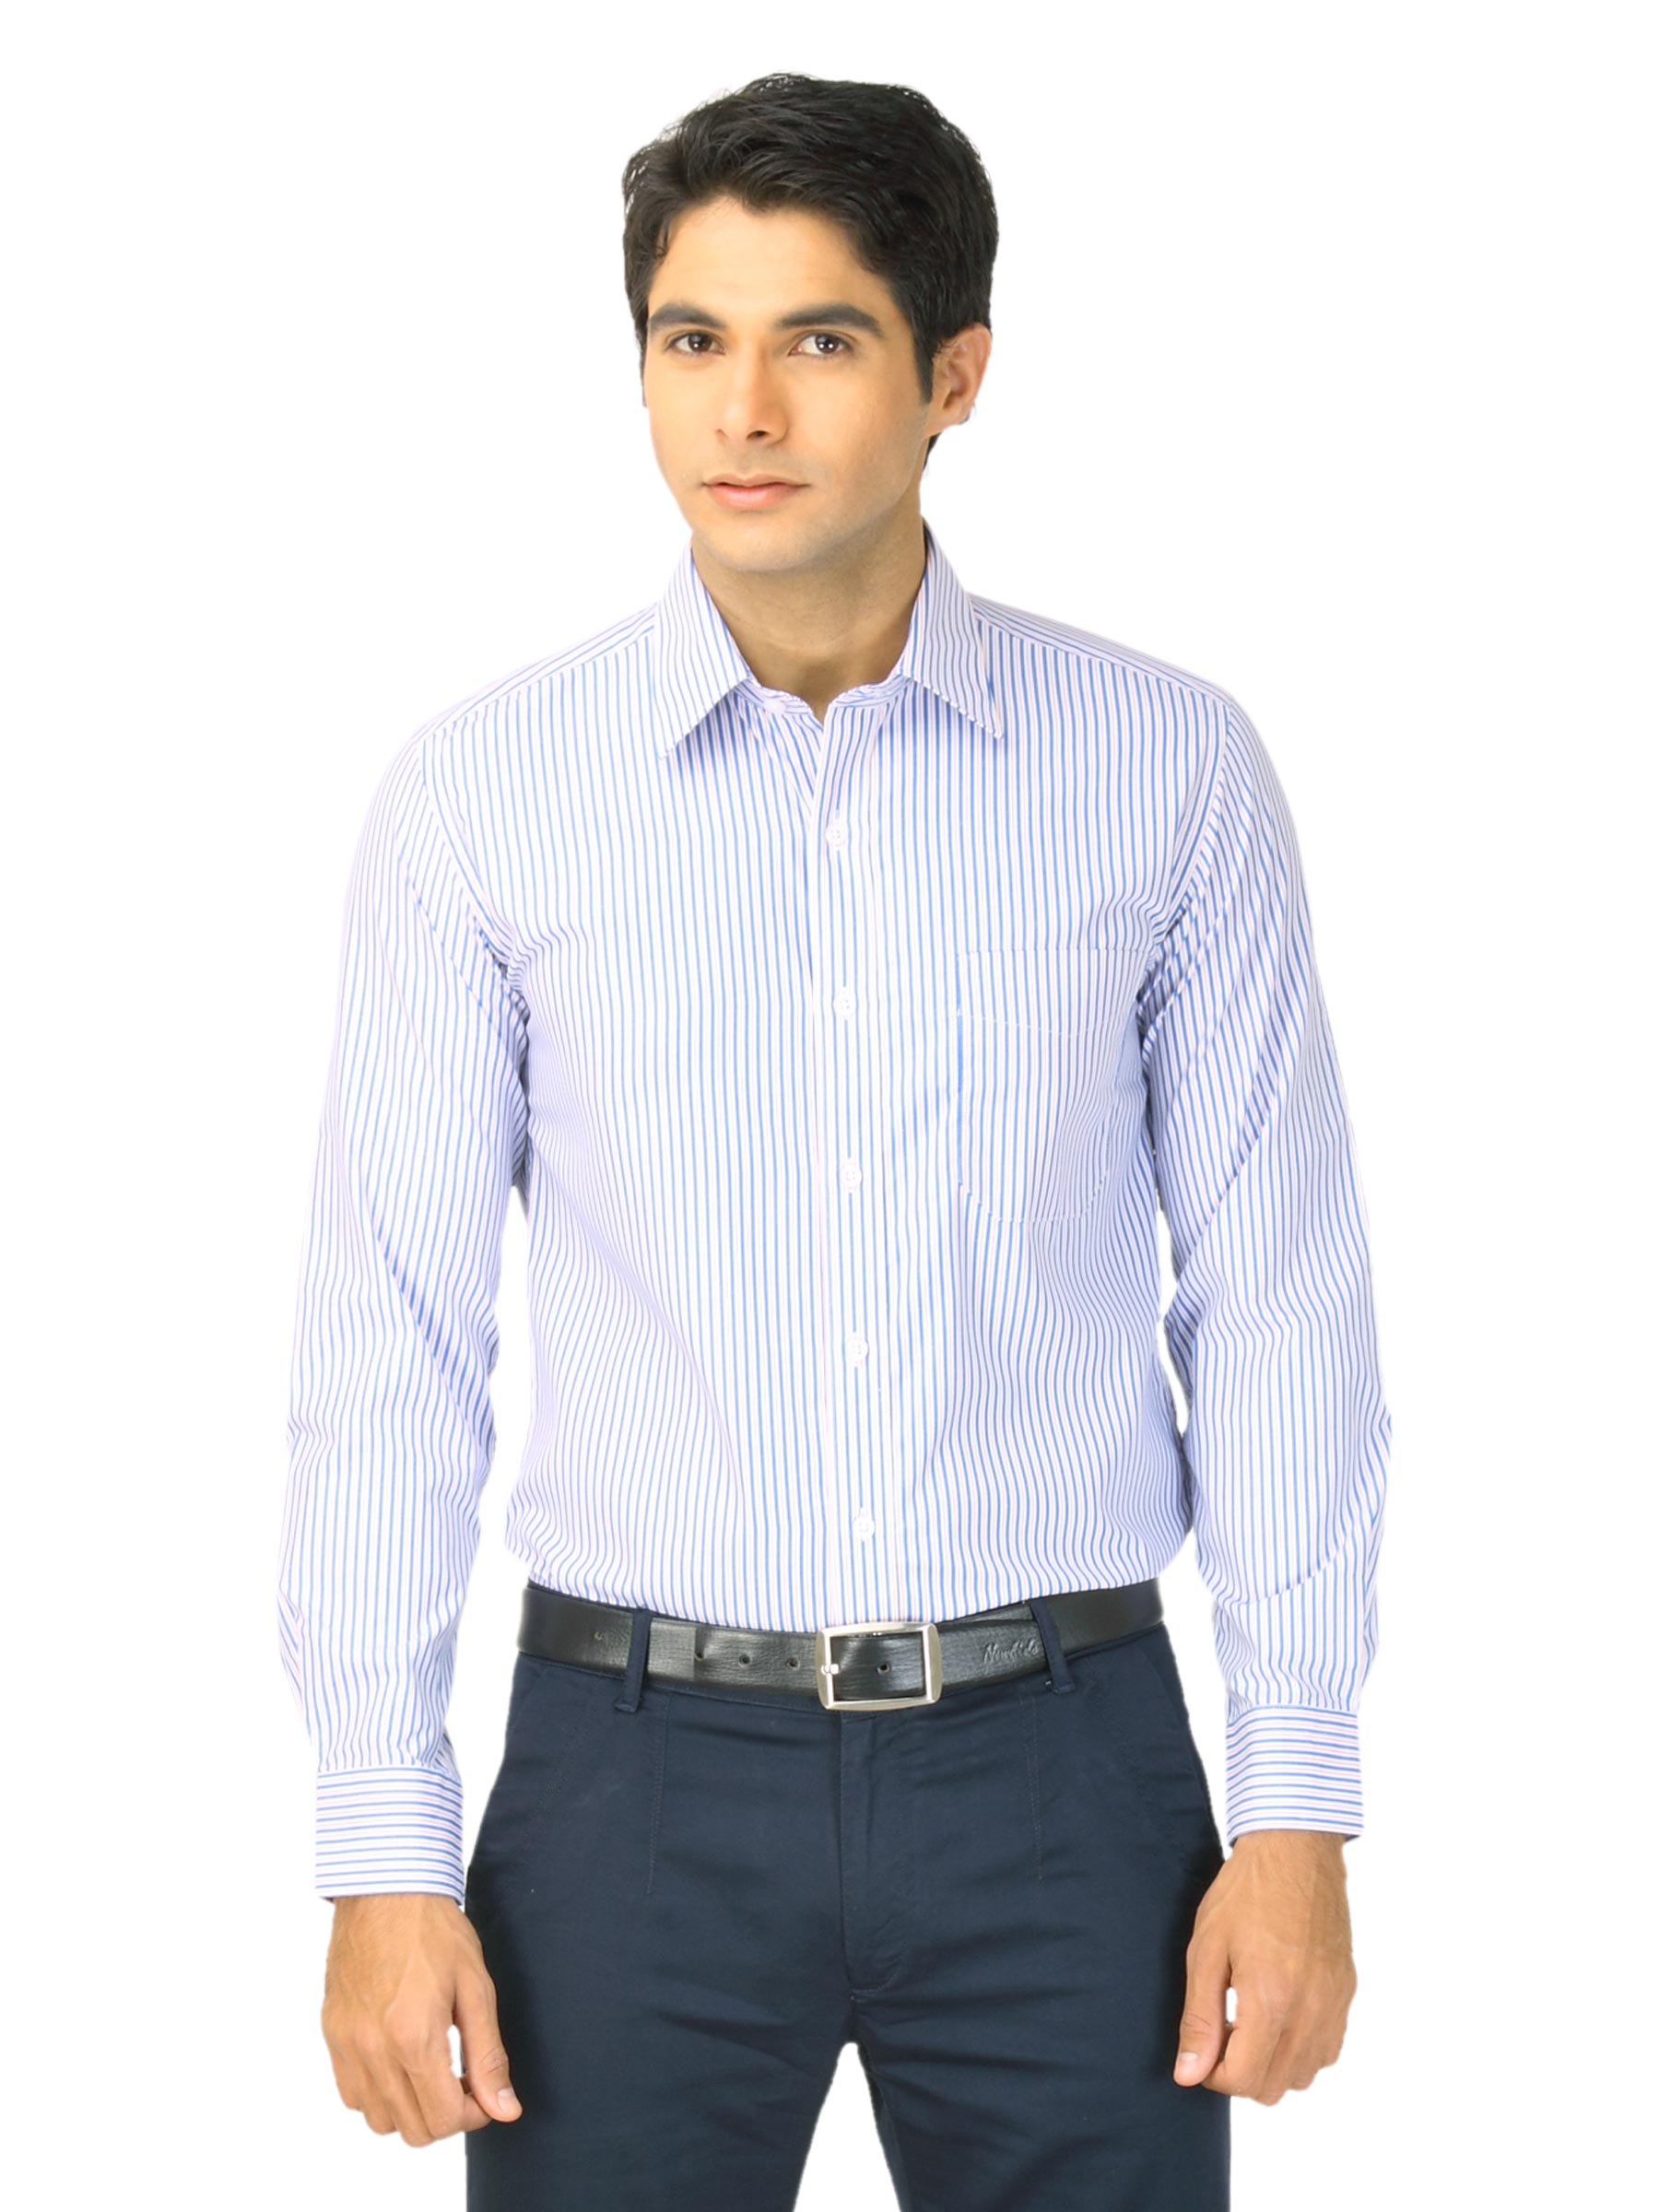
Mark Taylor Men Blue & White Striped Shirt
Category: Apparel / Topwear / Shirts
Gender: Men
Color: Blue
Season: Fall 2011
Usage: Formal